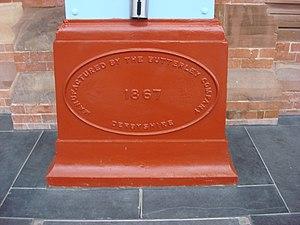
William Jessop est un ingénieur civil anglais, reconnu pour son action dans le développement du réseau de canaux et des premières lignes de chemin de fer. Il fut notamment l'ingénieur du Surrey Iron Railway.